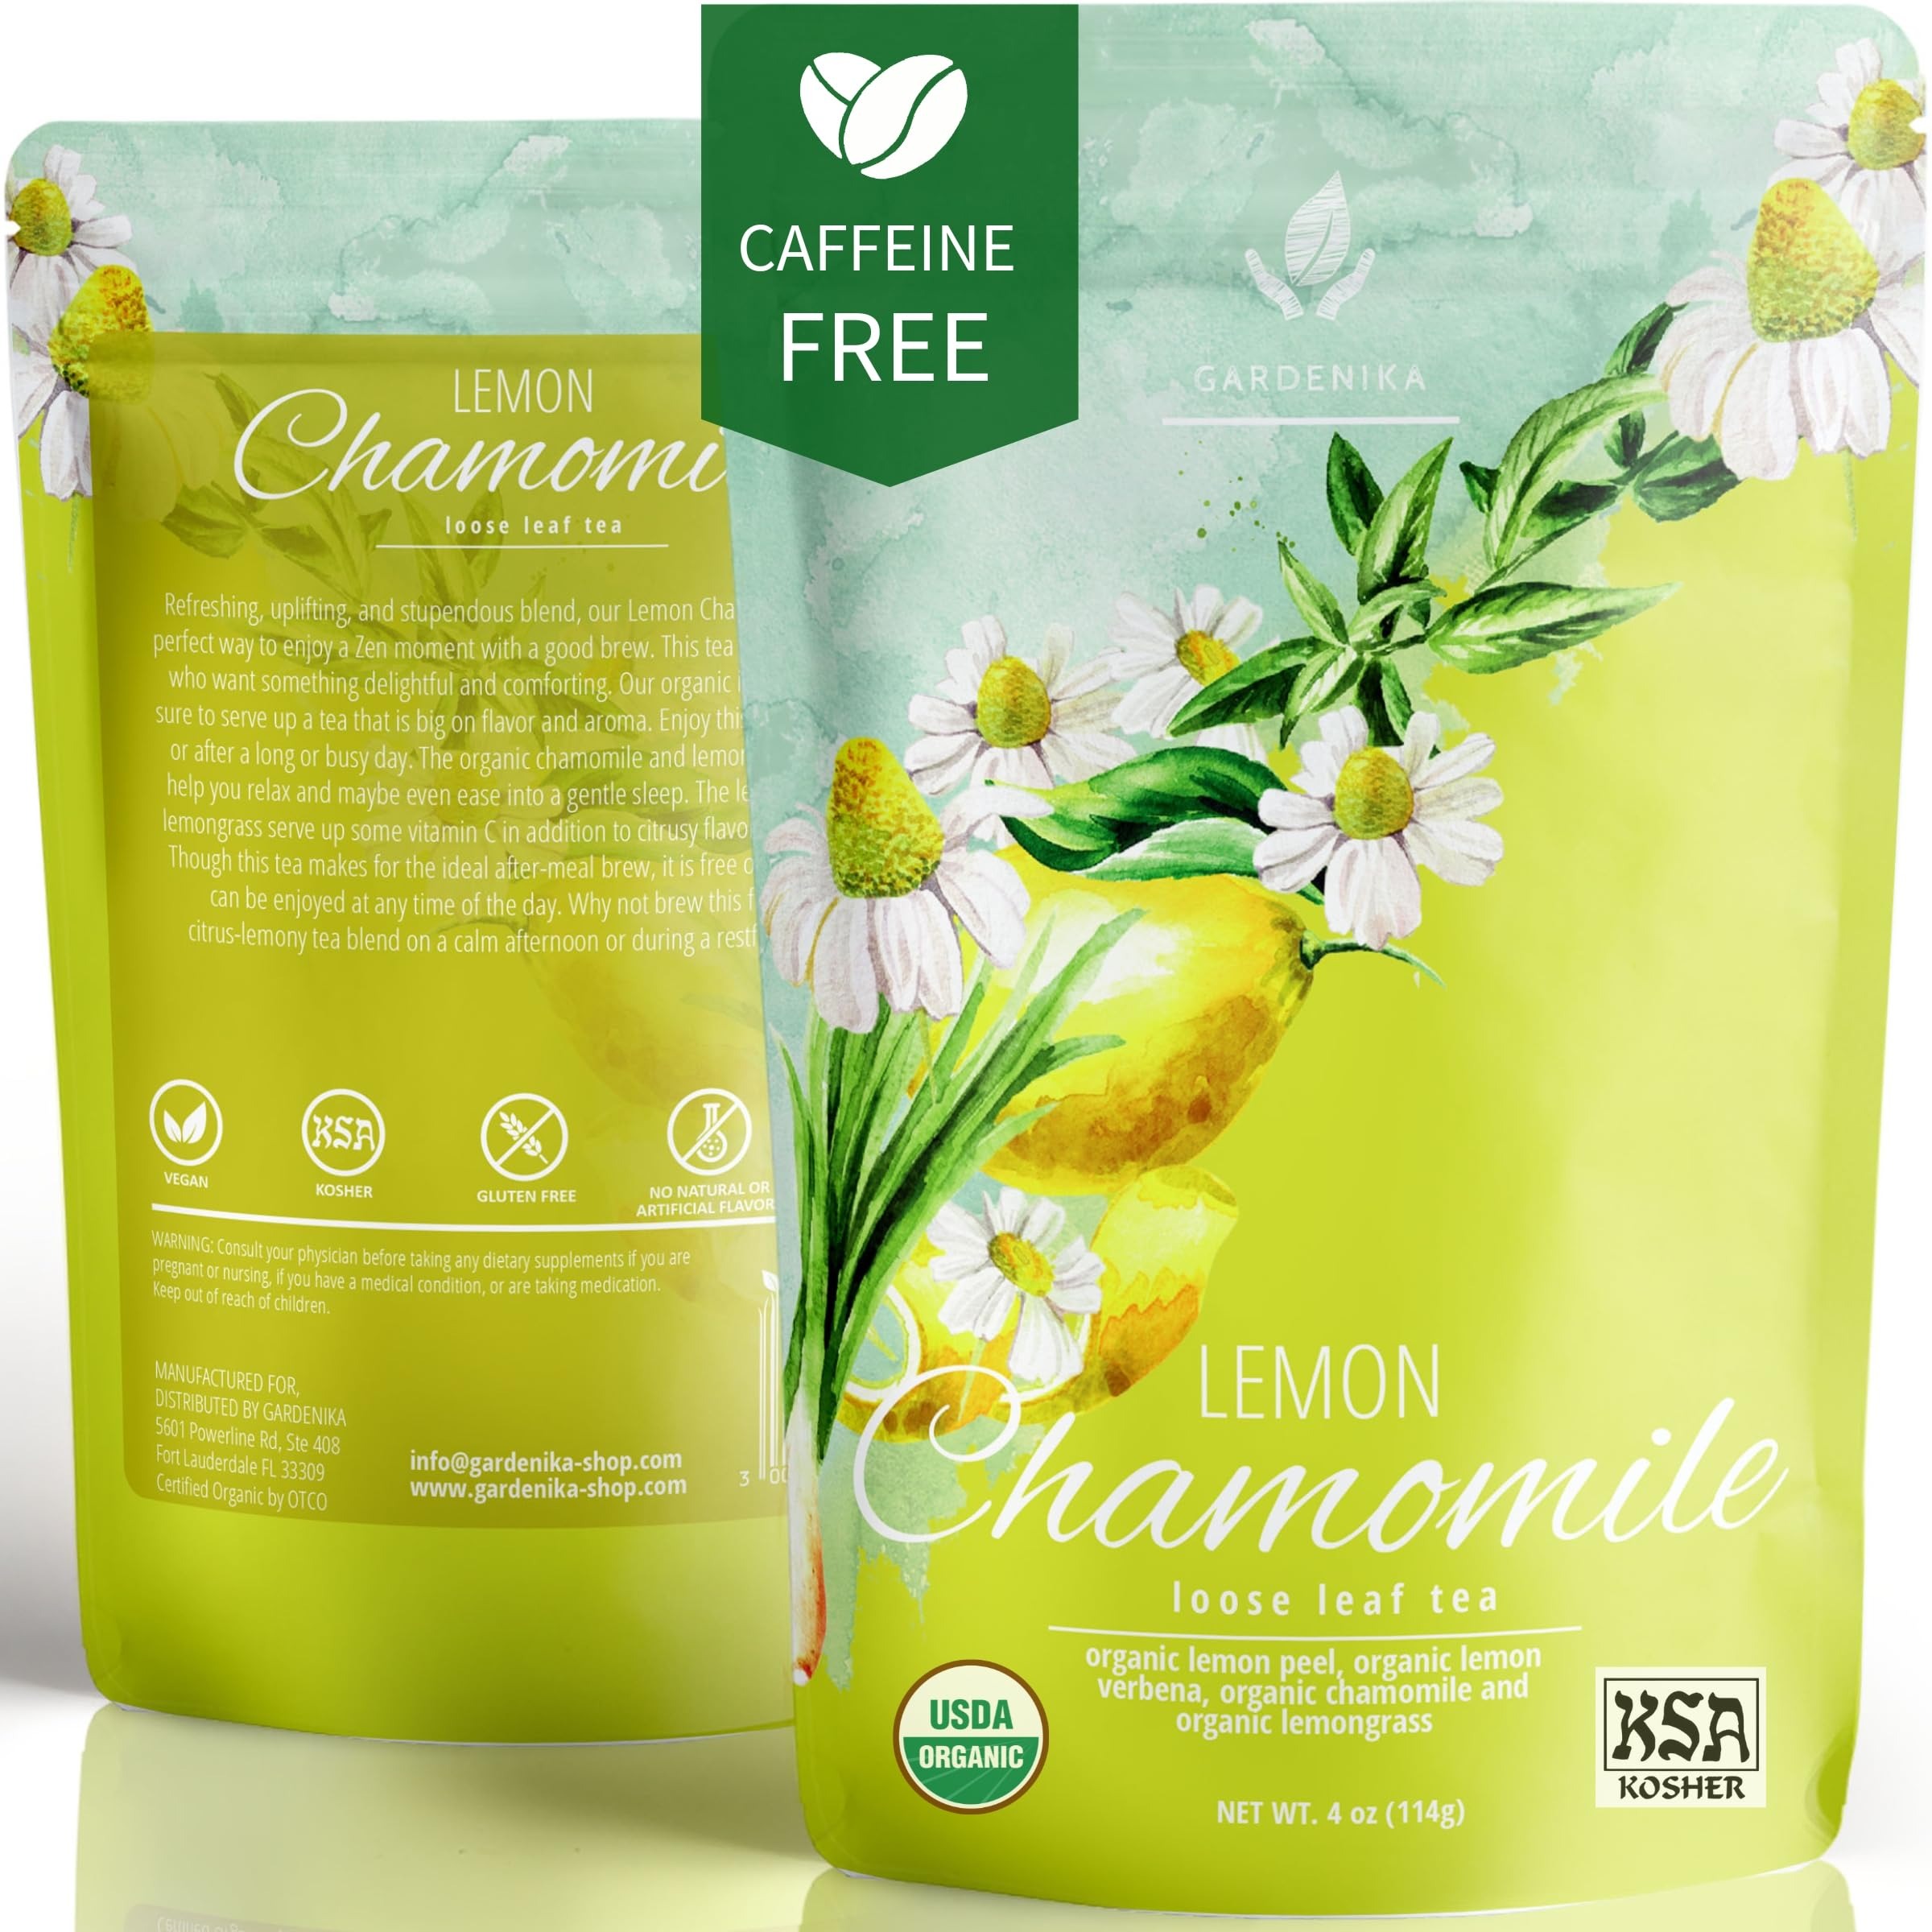
Item Name: Gardenika Organic Lemon Chamomile Loose Leaf Tea, KSA Kosher, Caffeine Free, Herbal with Chamomile and Lemongrass – 4 oz (1 Pack)
Bullet Point 1: LEMON CHAMOMILE LOOSE TEA: With the unique flavor, Lemon Chamomile is both calming and energizing with a bright citrus note and a wonderfully subtle chamomile finish. Add some to your next hot tea, or pour it over ice for an inviting lemonade-like treat
Bullet Point 2: PURE ORGANIC AND CAFFEINE-FREE: Enjoy a delicious cup of organic loose leaf tea. This caffeine-free blend is sure to delight you with its aroma, perfect for relaxing after a long day or before bedtime
Bullet Point 3: RESEALABLE ZIPPER POUCH: Your loose tea blend will stay fresh with our convenient zipper pouch that you can easily reseal to maintain quality and taste
Bullet Point 4: TASTE: Delicate lemon-forward brew with a floral finish
Bullet Point 5: INGREDIENTS: Organic lemon peel, organic lemon verbena, organic chamomile, organic lemongrass
Bullet Point 6: COUNTRY OF ORIGIN: India
Product Description: Item form: Loose Leaves Brand: Gardenika Flavor: Lemon Chamomile Caffeine content: Caffeine-Free
Value: 4.0
Unit: Ounce

Price: 12.95